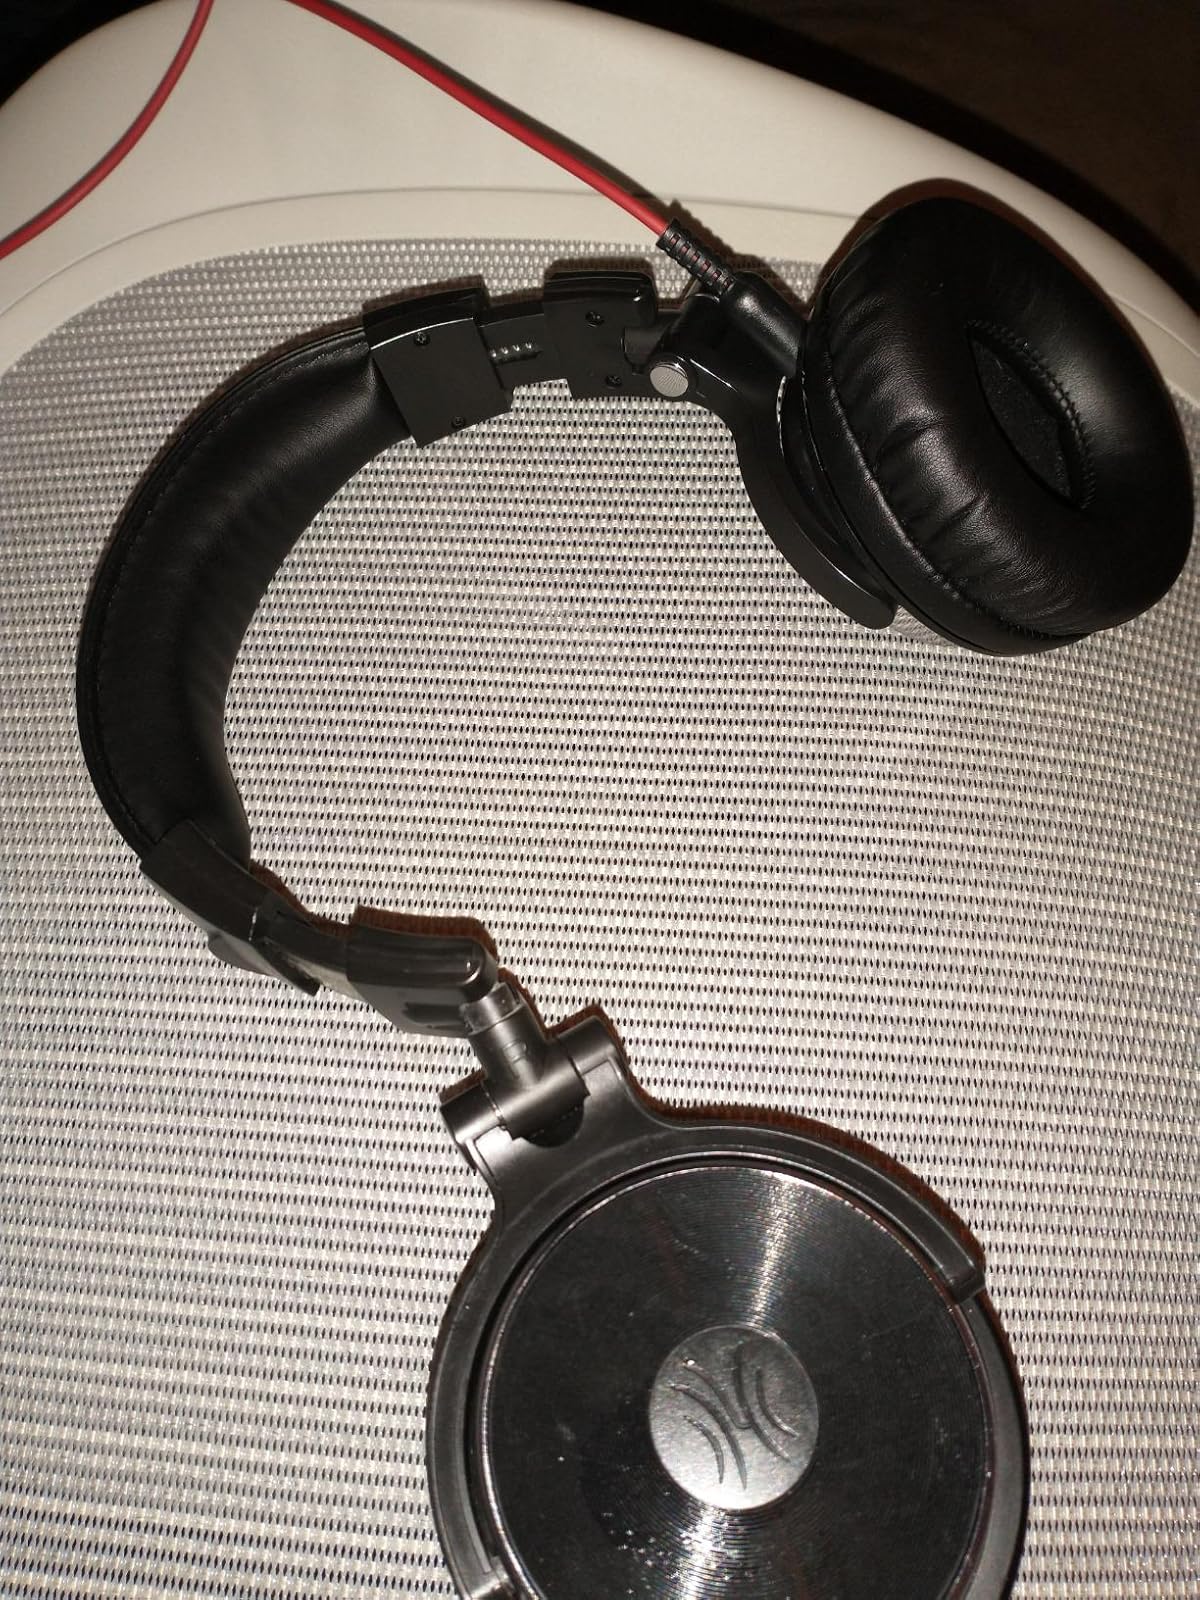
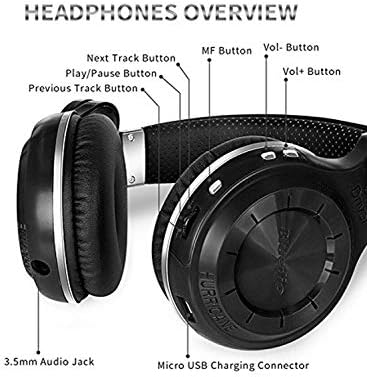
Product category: headphones
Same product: no